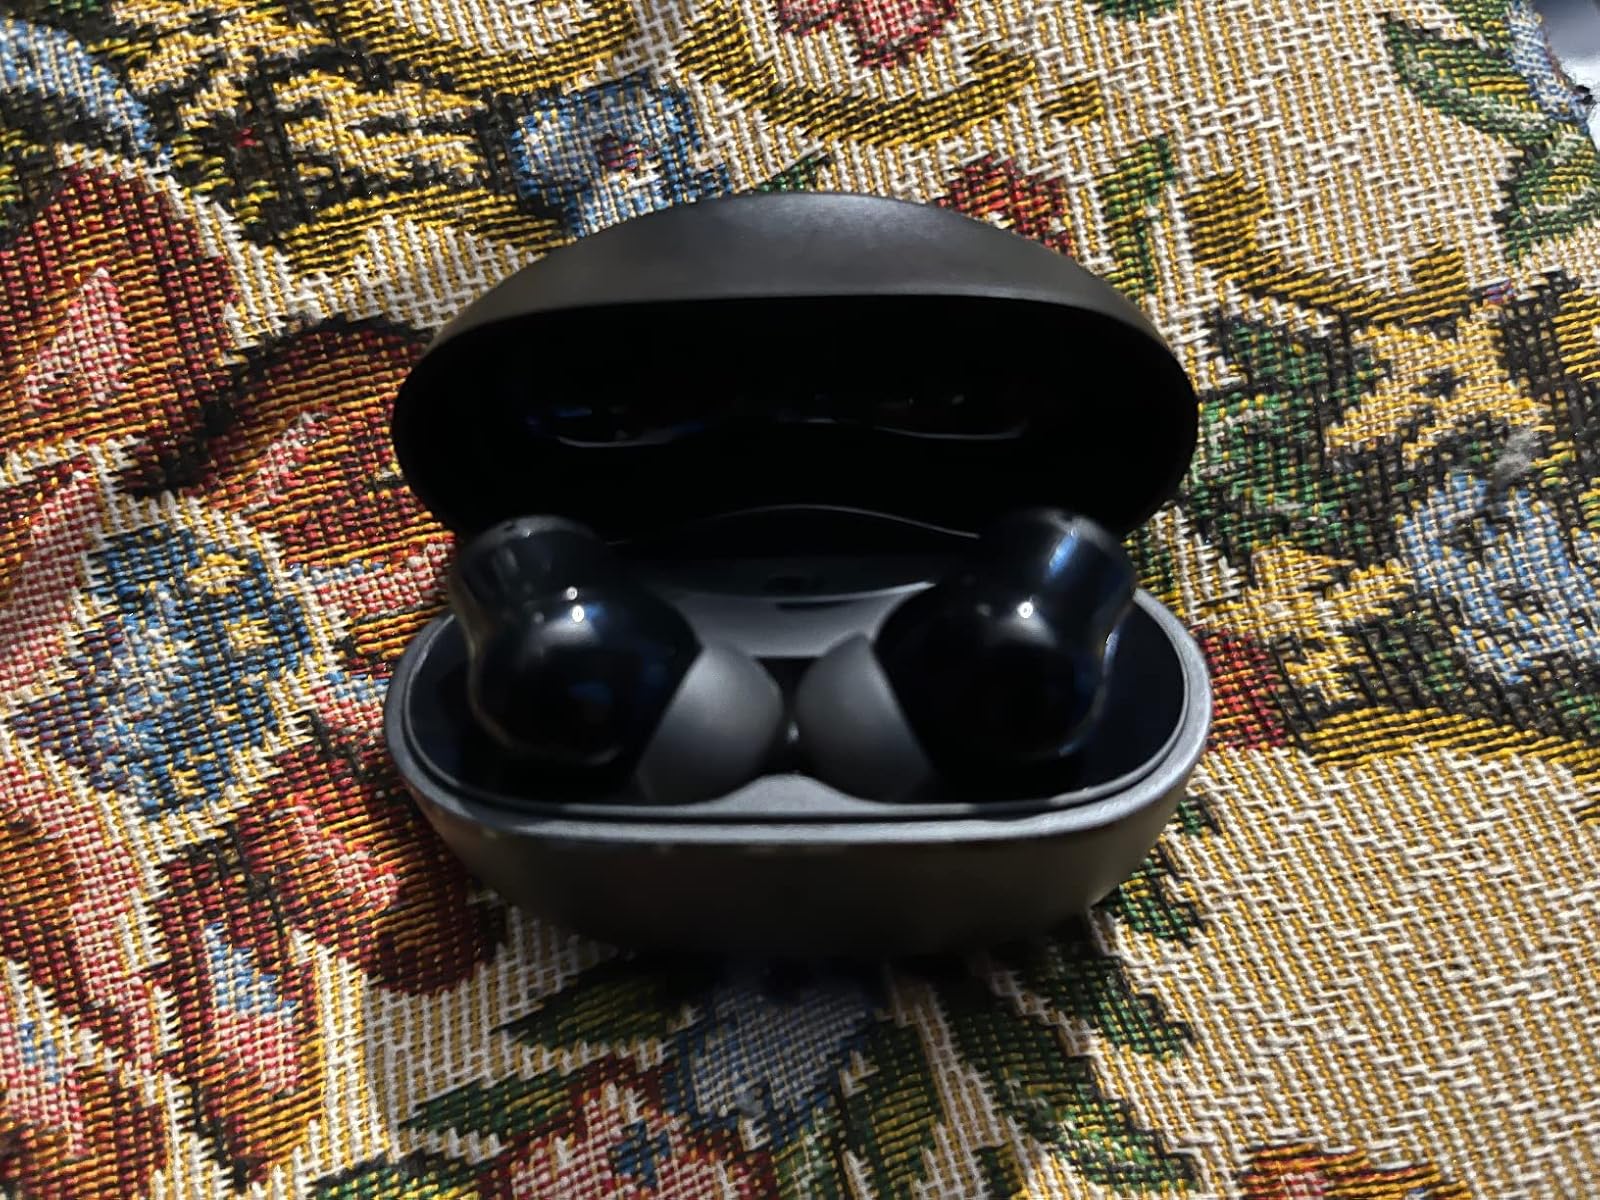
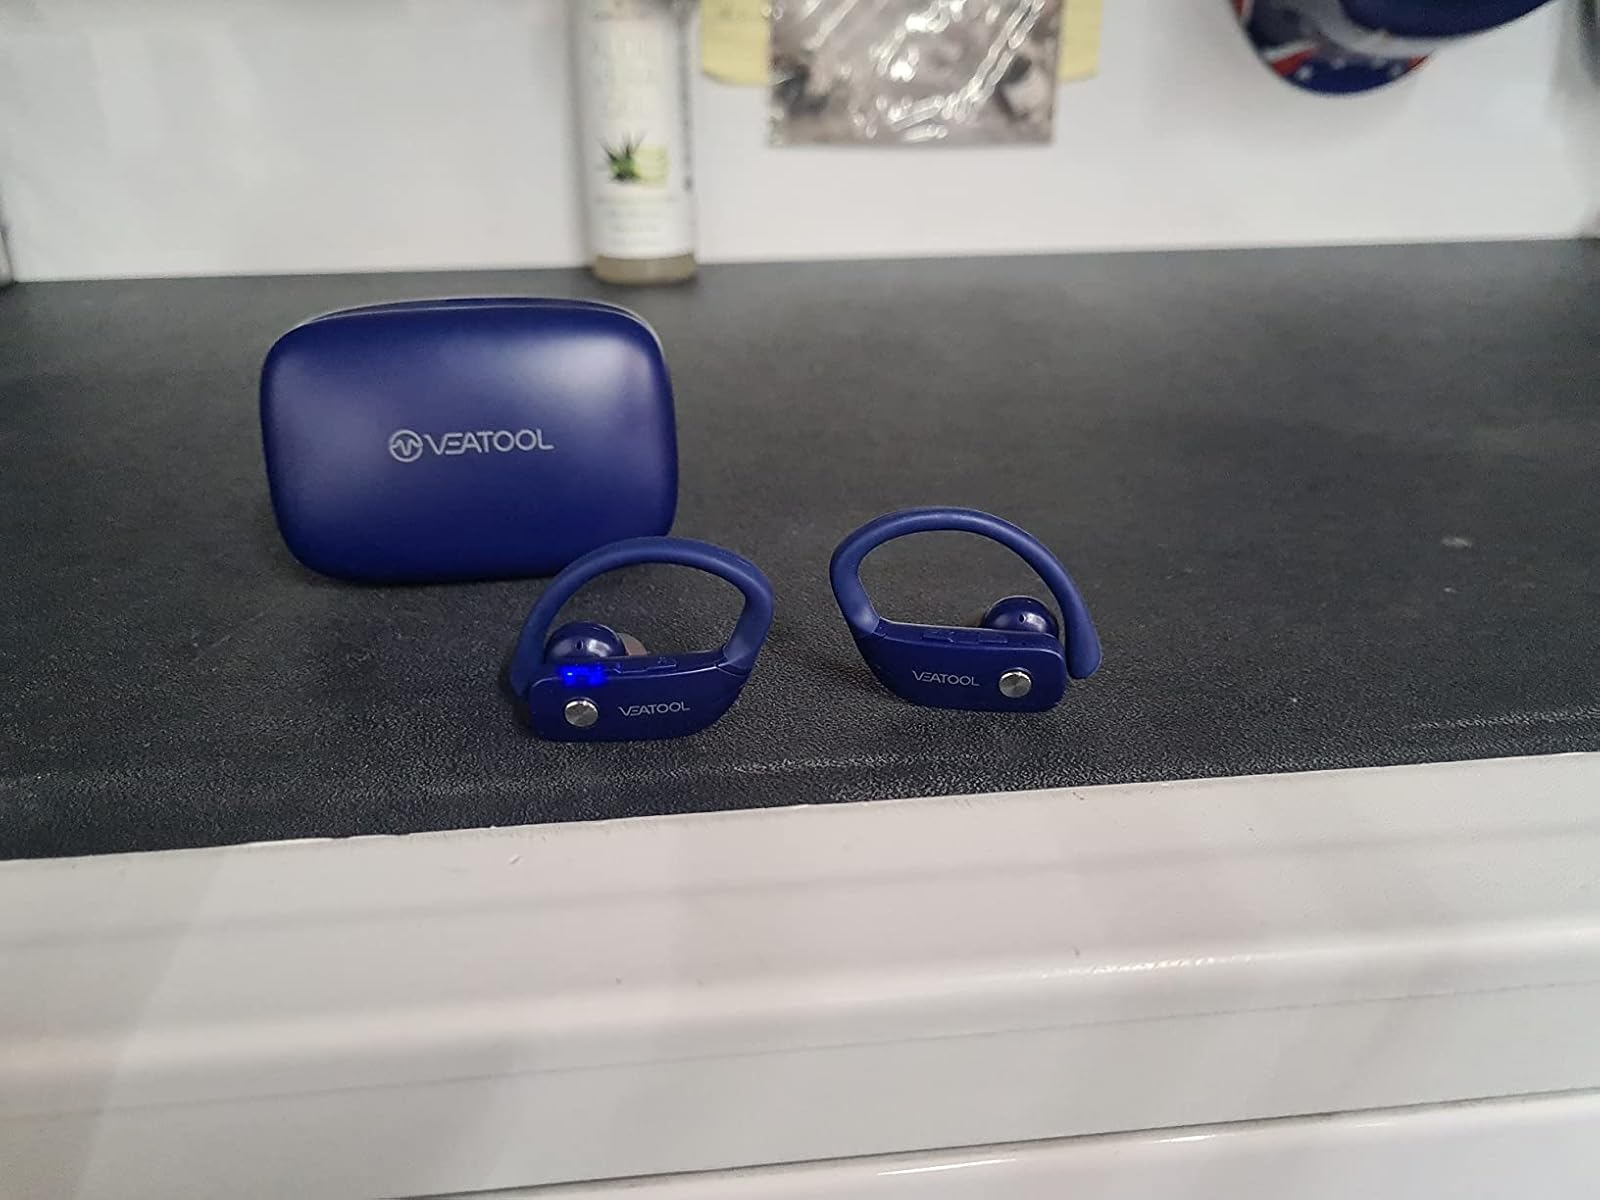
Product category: earbuds
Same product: no